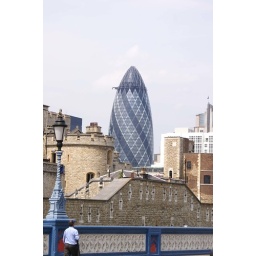
photo of london gherkin with tower of london in foreground and red white and blue of the london tower bridge further in the foreground